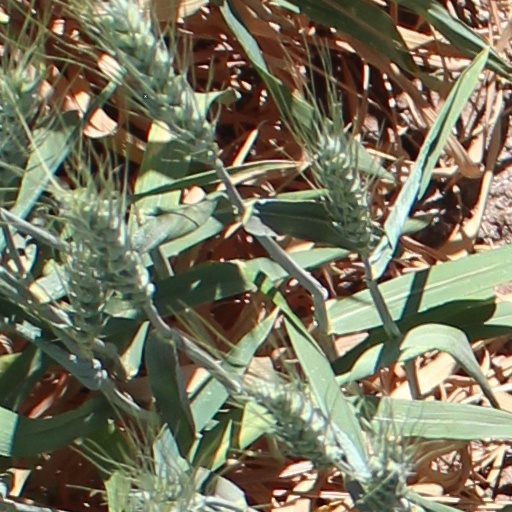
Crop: wheat